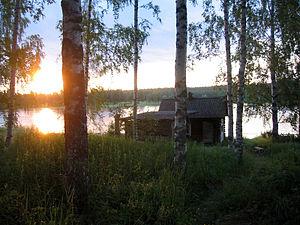
Kannonkoski est une municipalité du centre-ouest de la Finlande, dans la région de Finlande-Centrale.